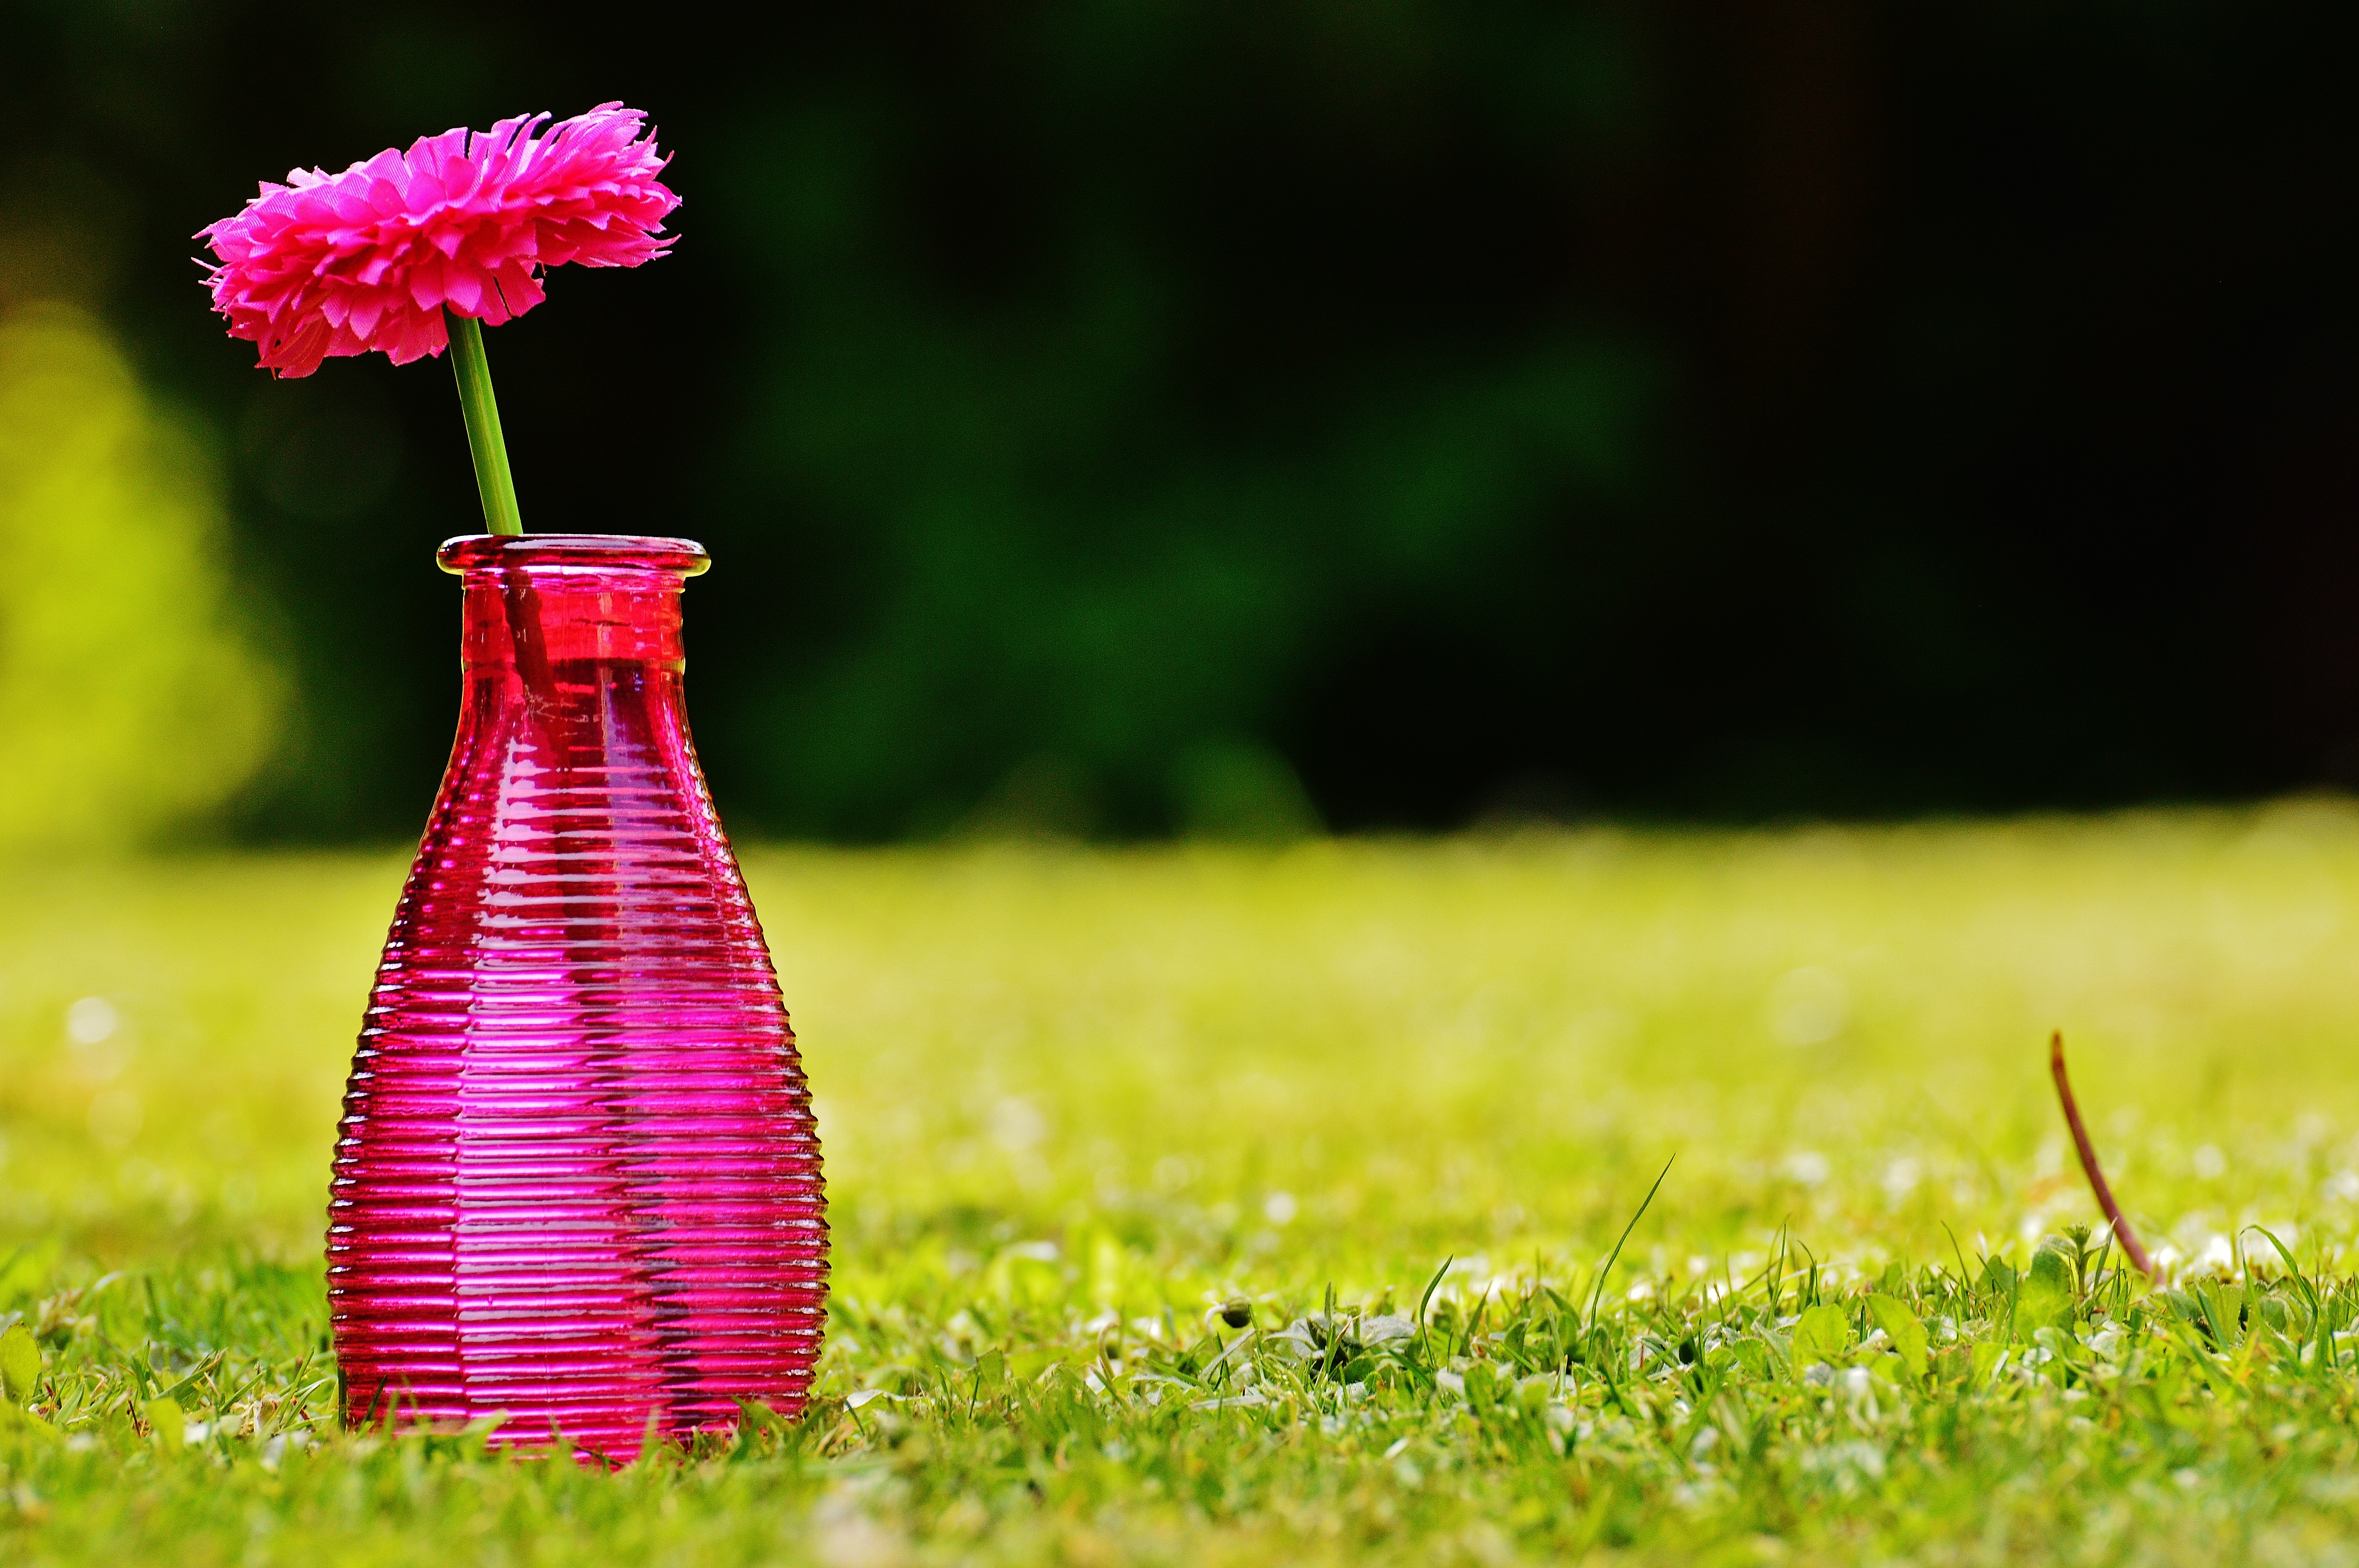
grass, plant, lawn, meadow, leaf, flower, glass, vase, decoration, green, autumn, pink, deco, transparent, fragile, macro photography, dekoblume, grass family